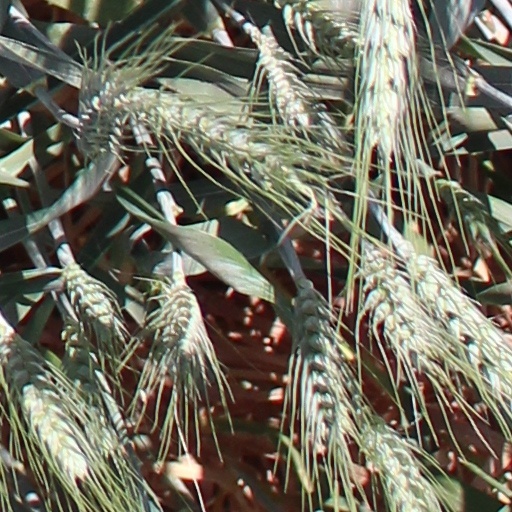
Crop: wheat